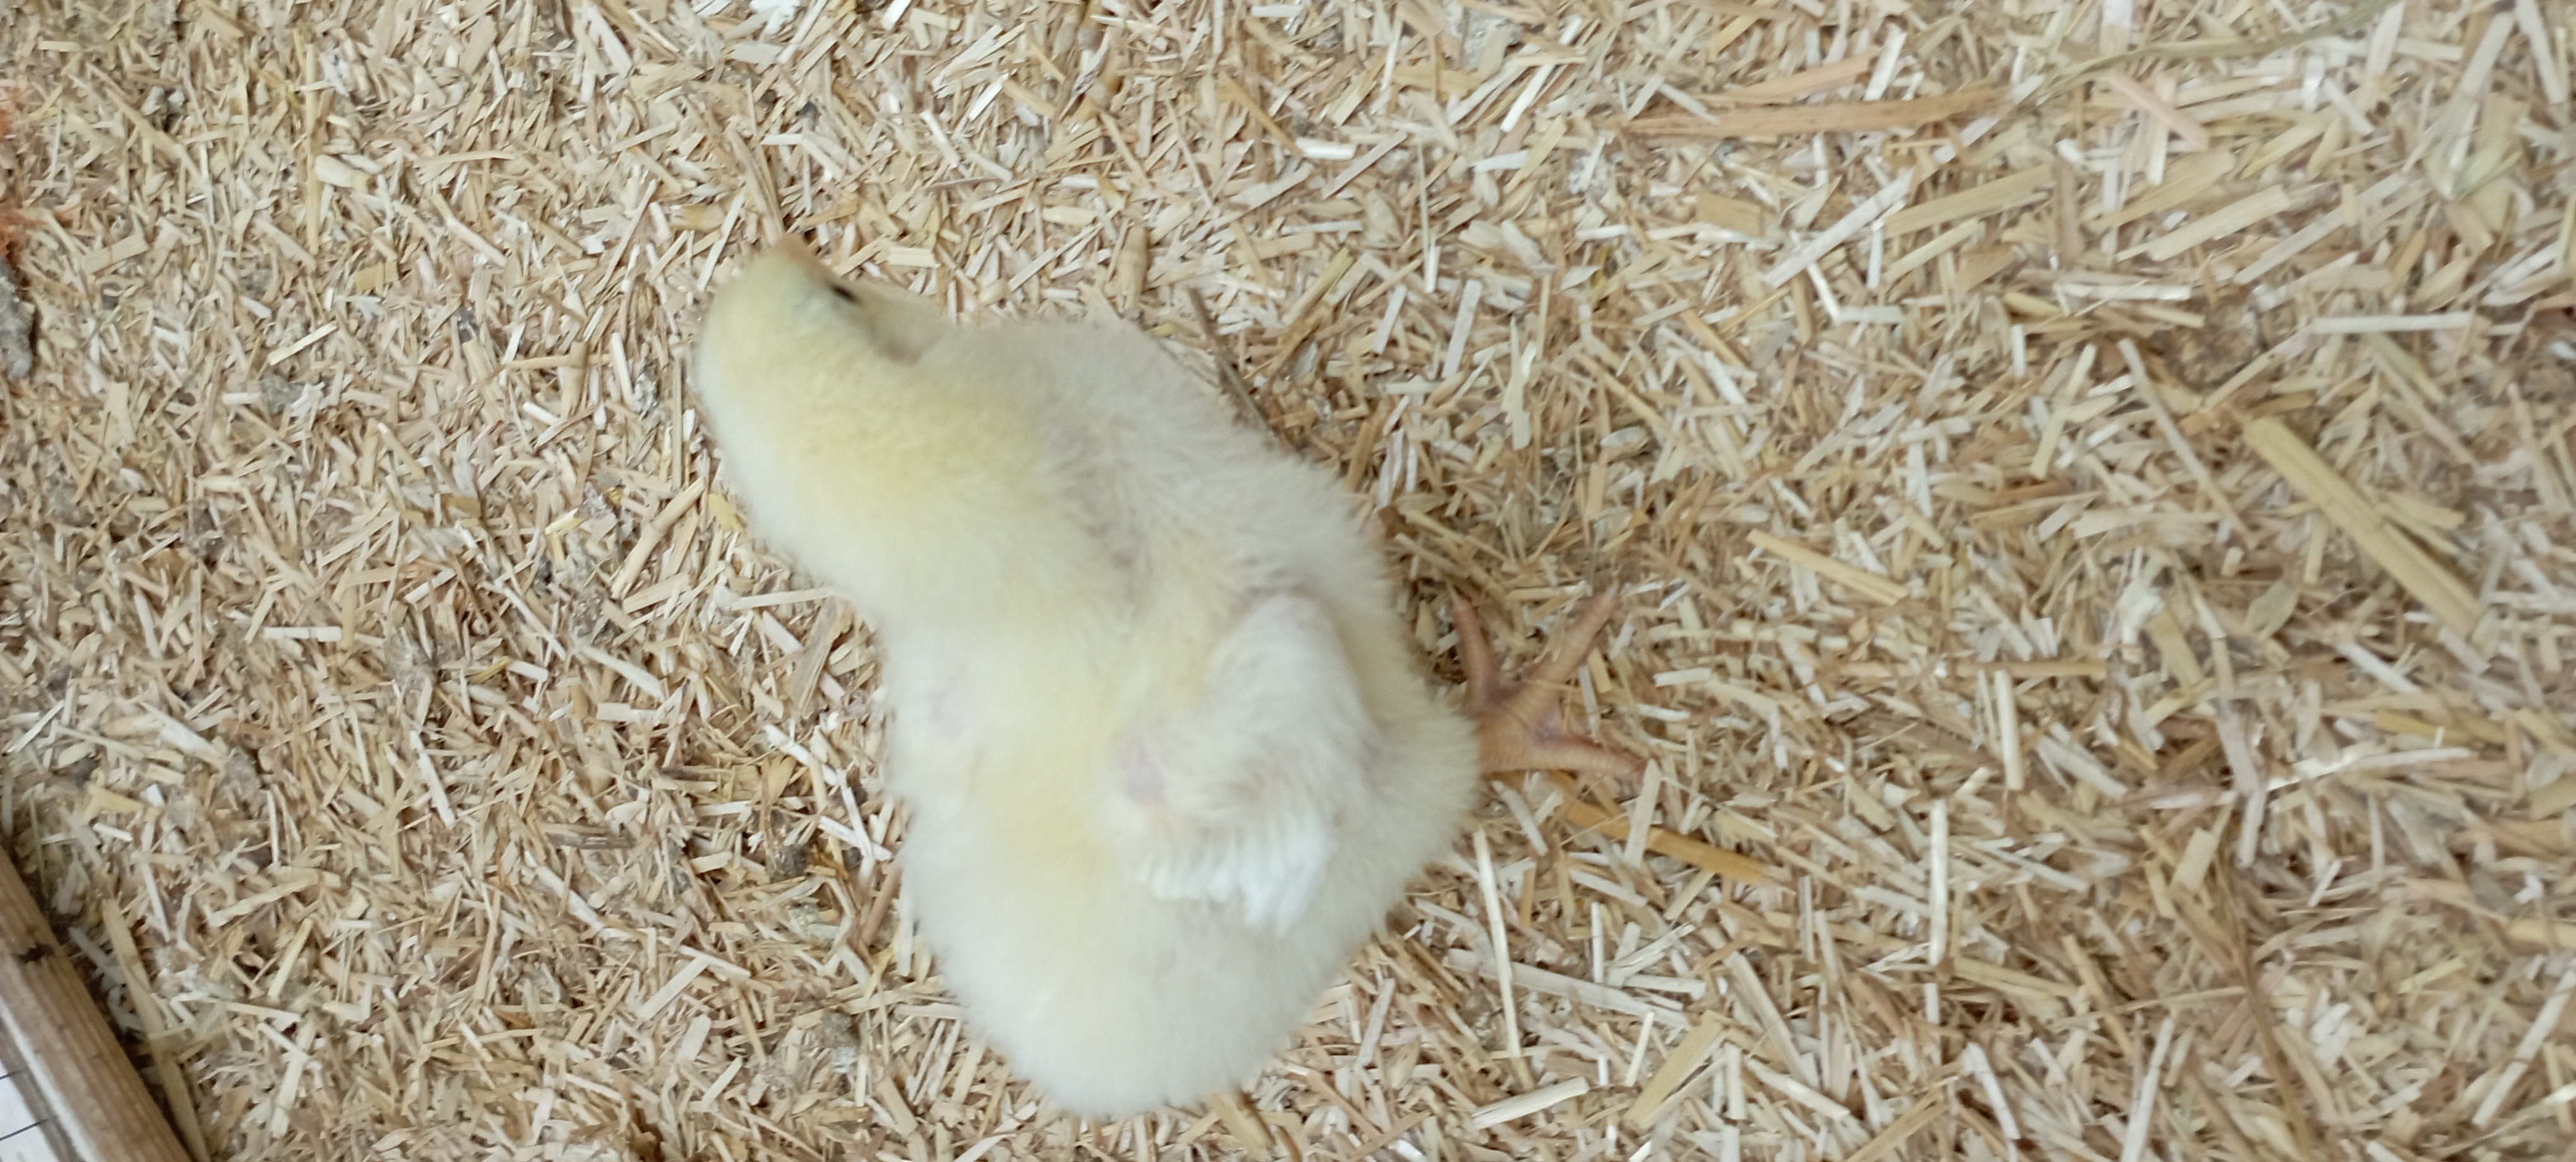
Weight: 182 g